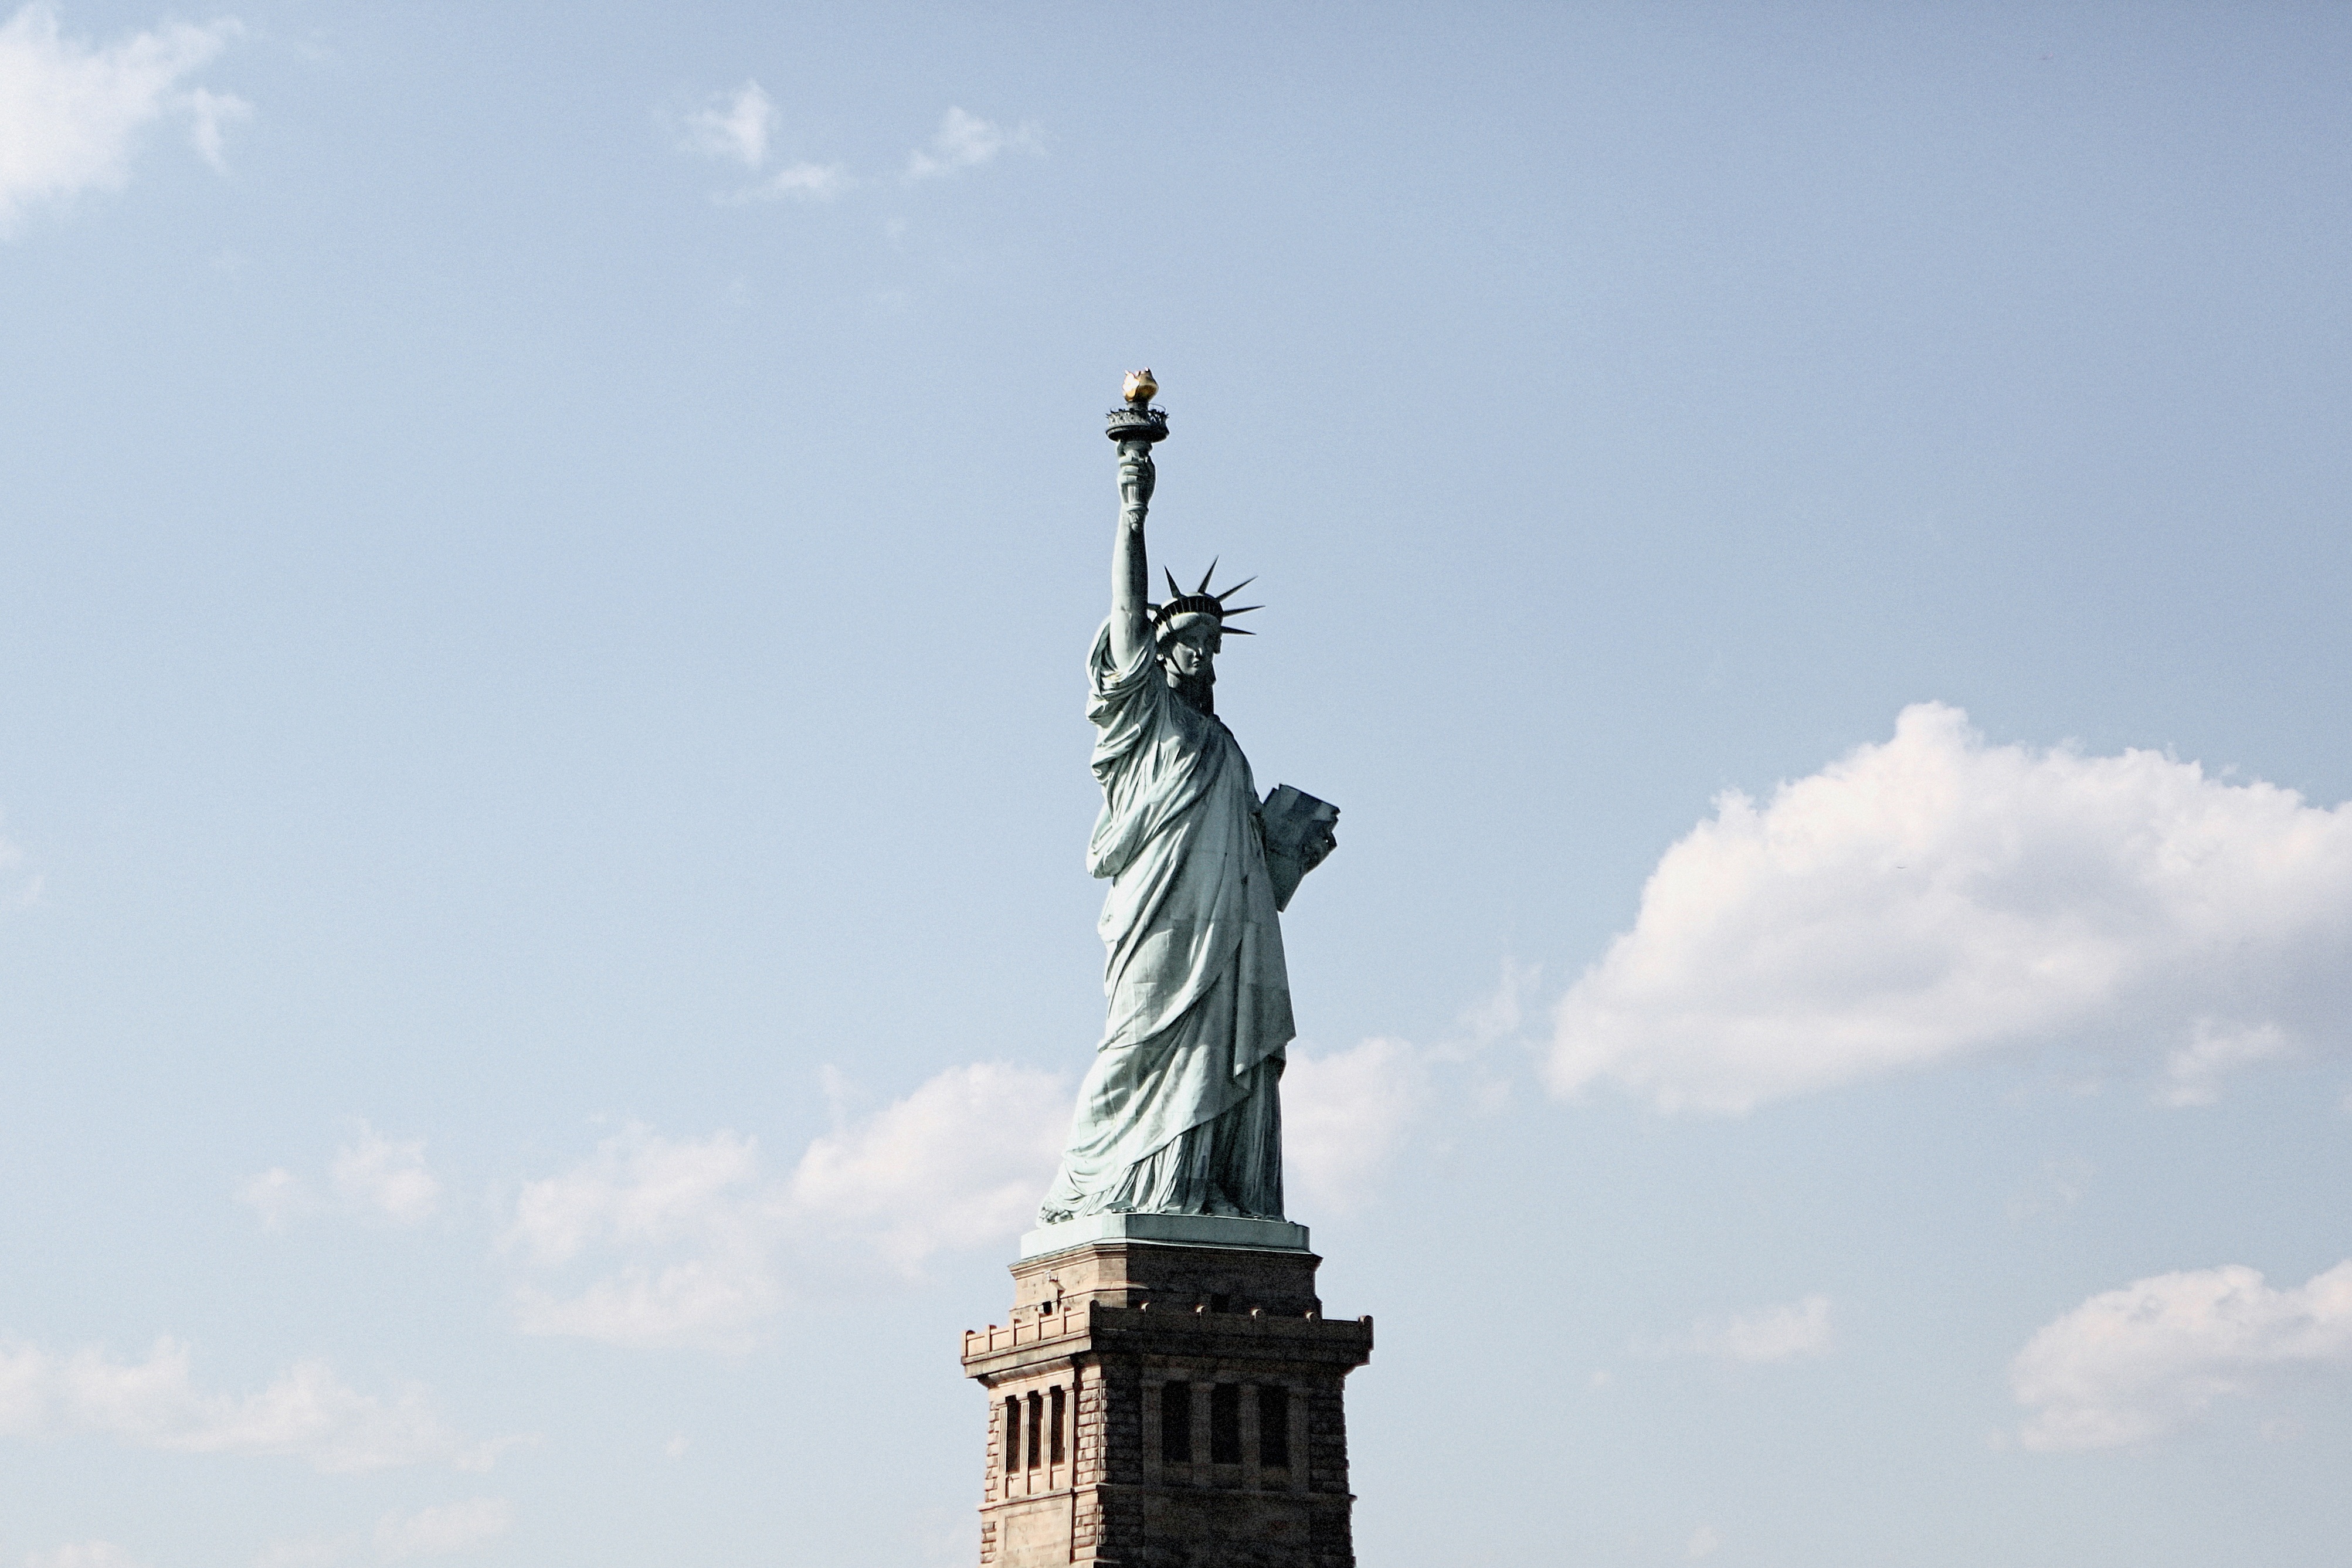
architecture, sky, new york, monument, statue, statue of liberty, tower, landmark, blue, freedom, sculpture, memorial, clouds, spire, steeple, obelisk